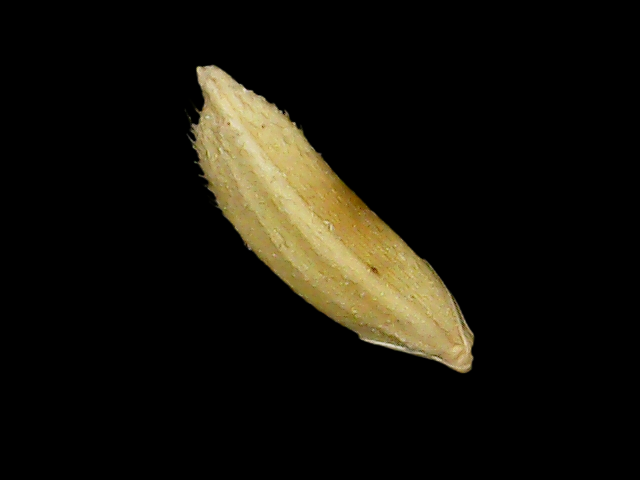
Rice variety: Binadhan17